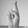
ASL letter: R